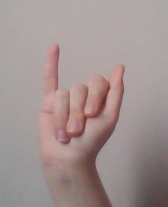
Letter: meem